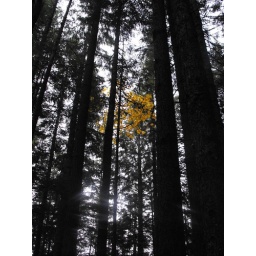
Yellow tree in the middle of evergeen trees on Mt. Si Trail.